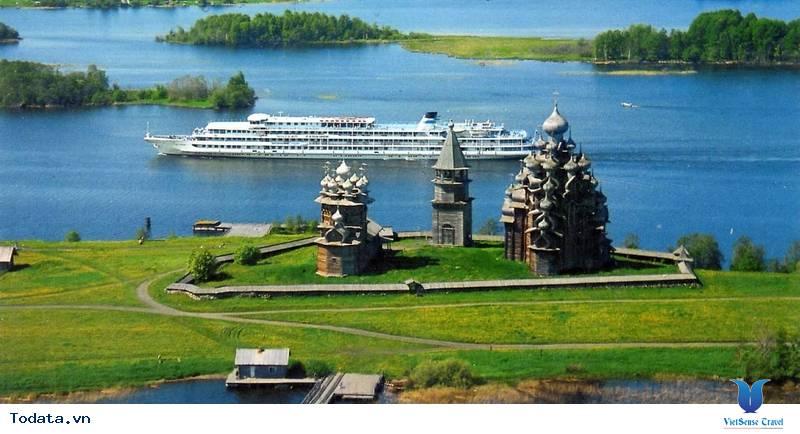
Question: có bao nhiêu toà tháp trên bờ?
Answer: có ba toà tháp trên bờ